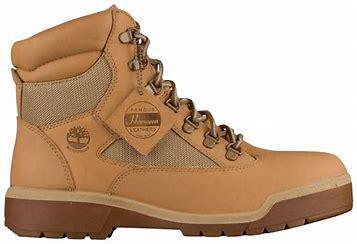
Brand: Timberland
Model: 6 Inch Field